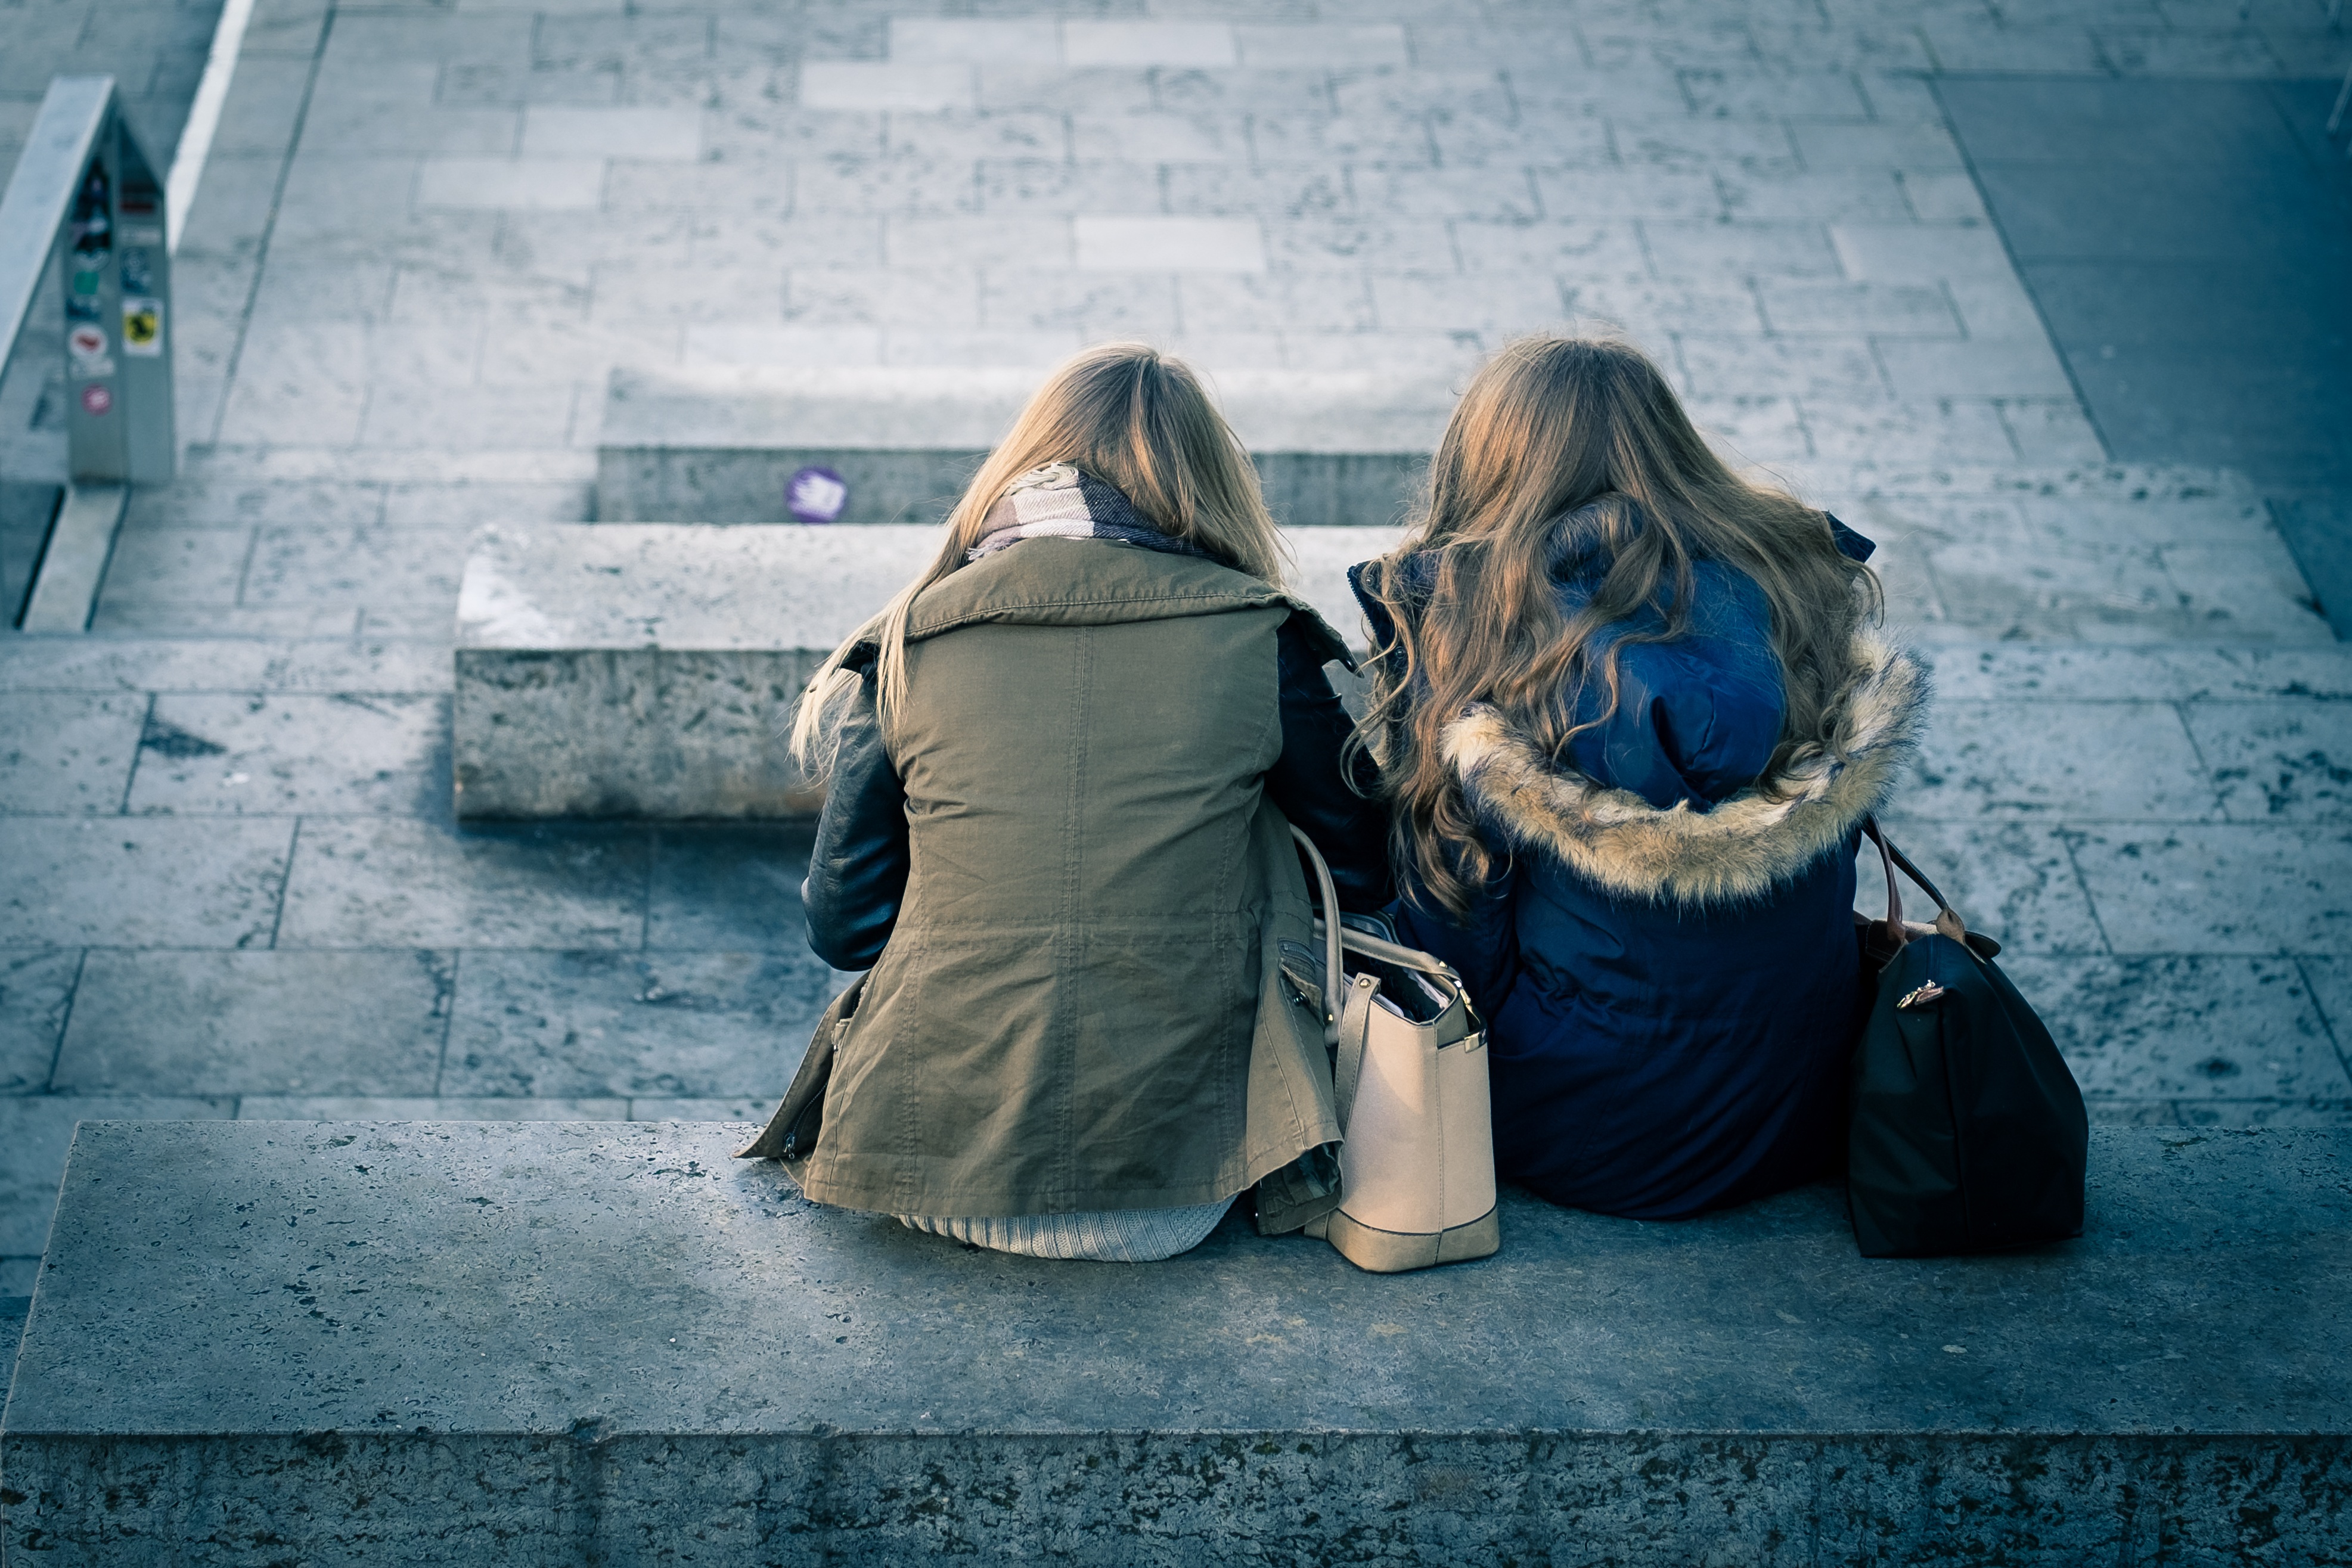
person, girl, white, photography, love, spring, color, sitting, blue, friendship, black, life, dress, friends, relationship, photograph, snapshot, beauty, scene, emotion, sisters, girlfriends, companions, photo shoot, best friends, human positions